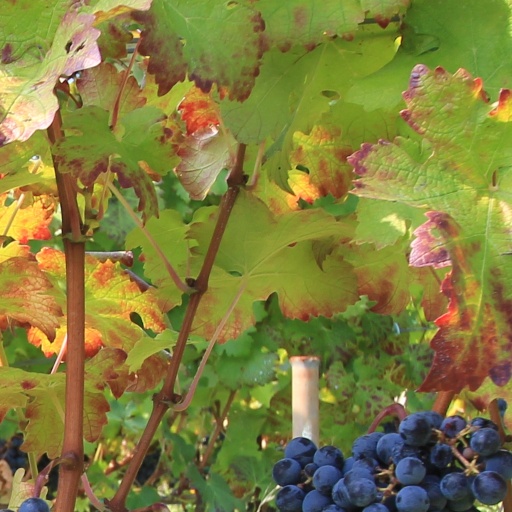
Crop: grape